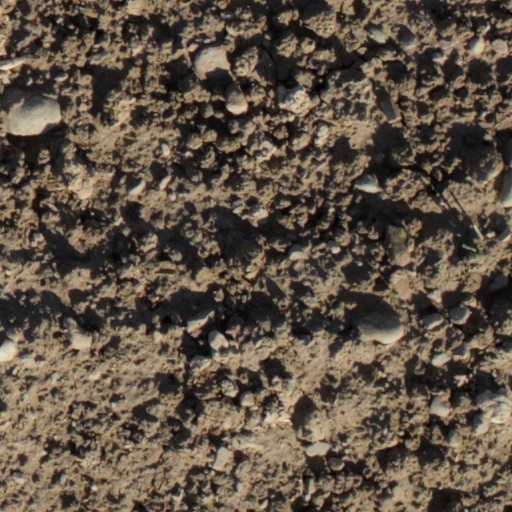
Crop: wheat